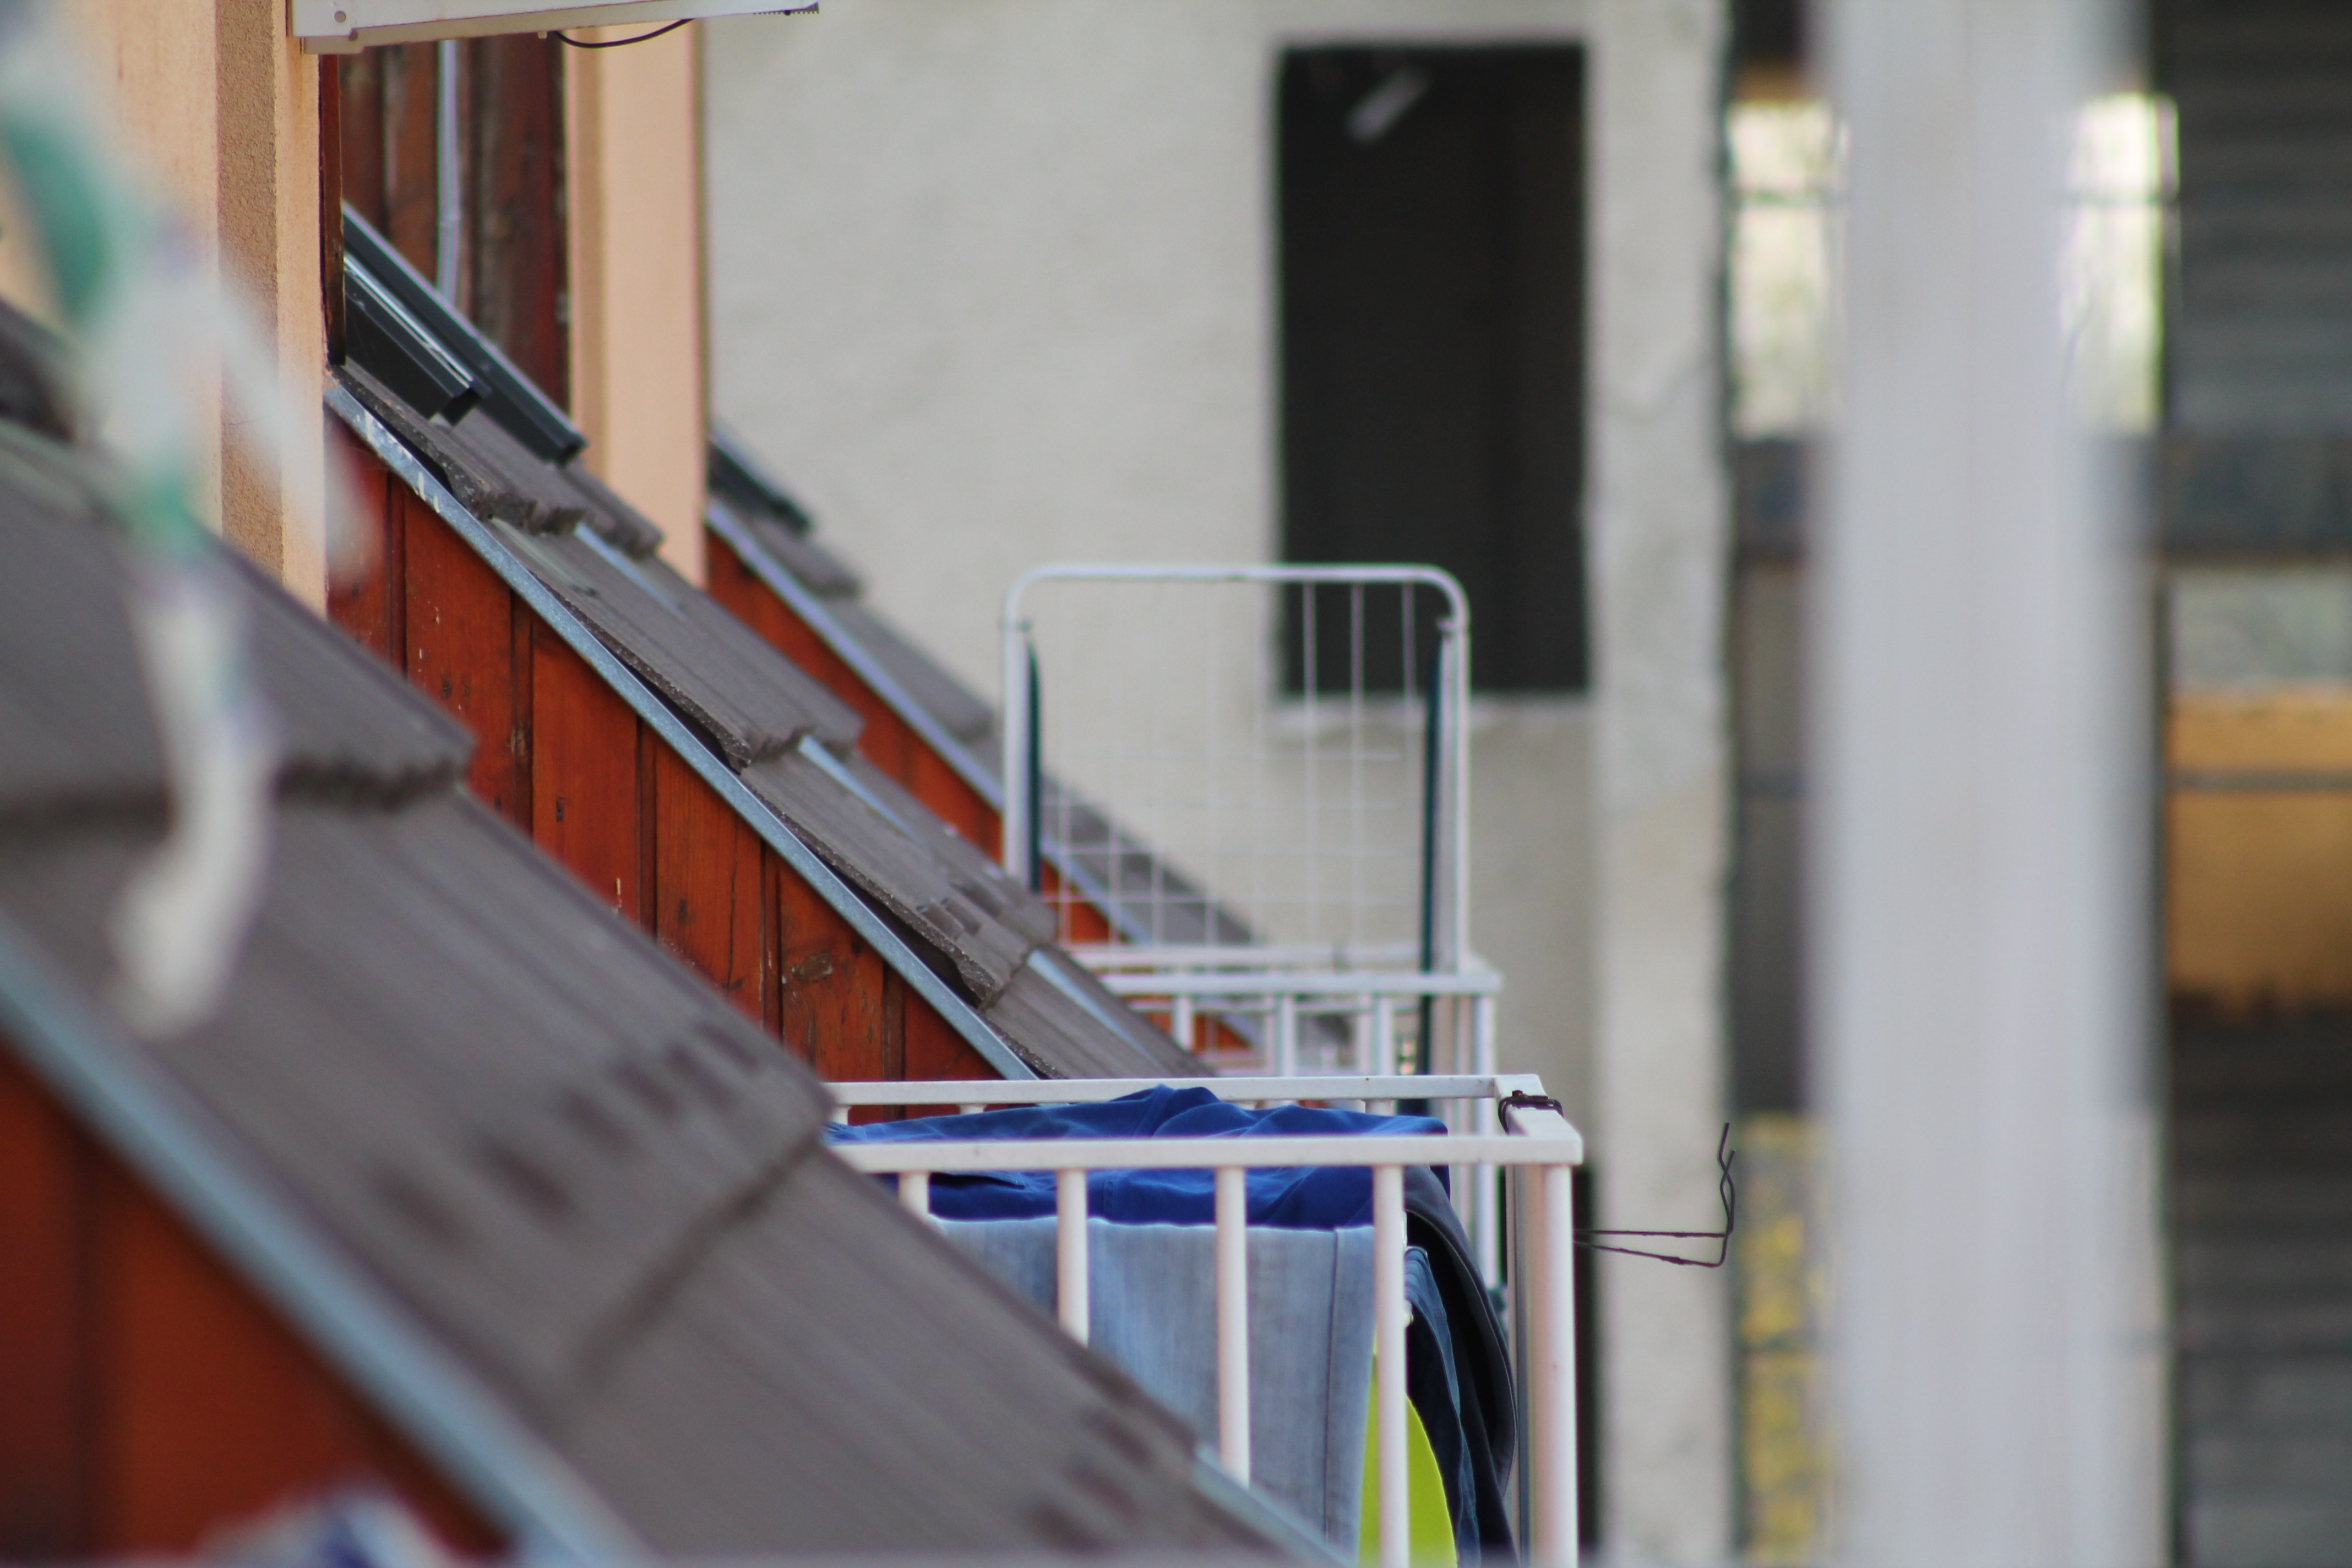
architecture, window, building, home, transport, vehicle, public transport